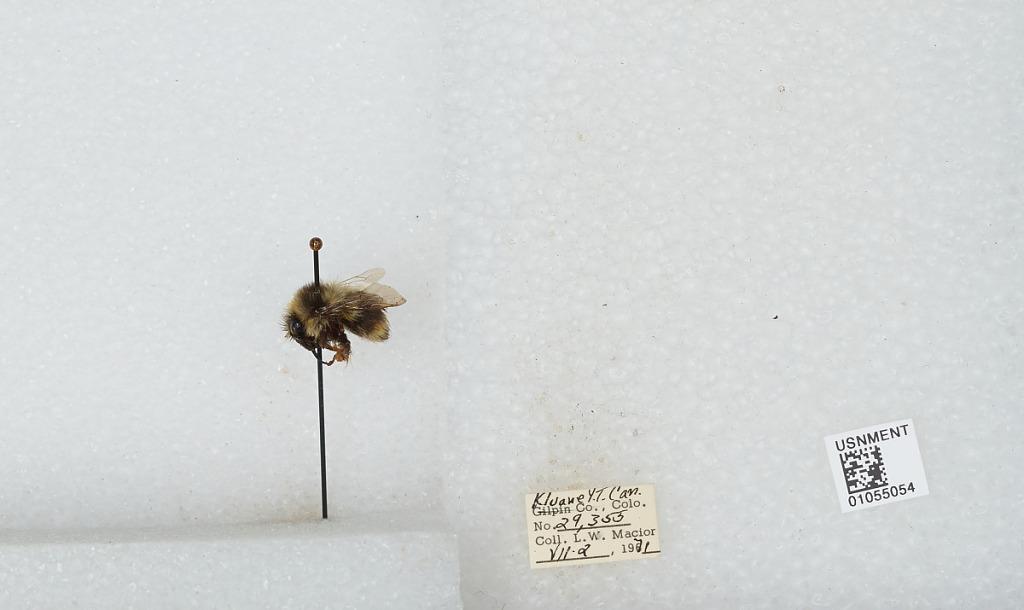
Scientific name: Bombus bifarius nearcticus
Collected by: L. Macior
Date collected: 1971-7-2
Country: Canada
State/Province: Yukon Territory
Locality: Kluane
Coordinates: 60.75, -139.5